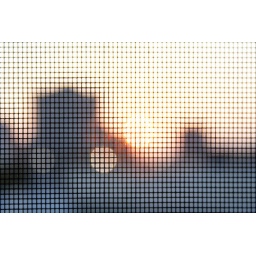
Shot through the window screen in my apartment